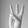
ASL letter: W